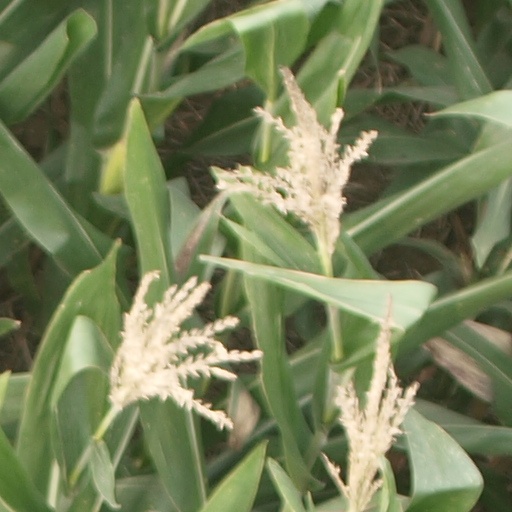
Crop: maize; corn